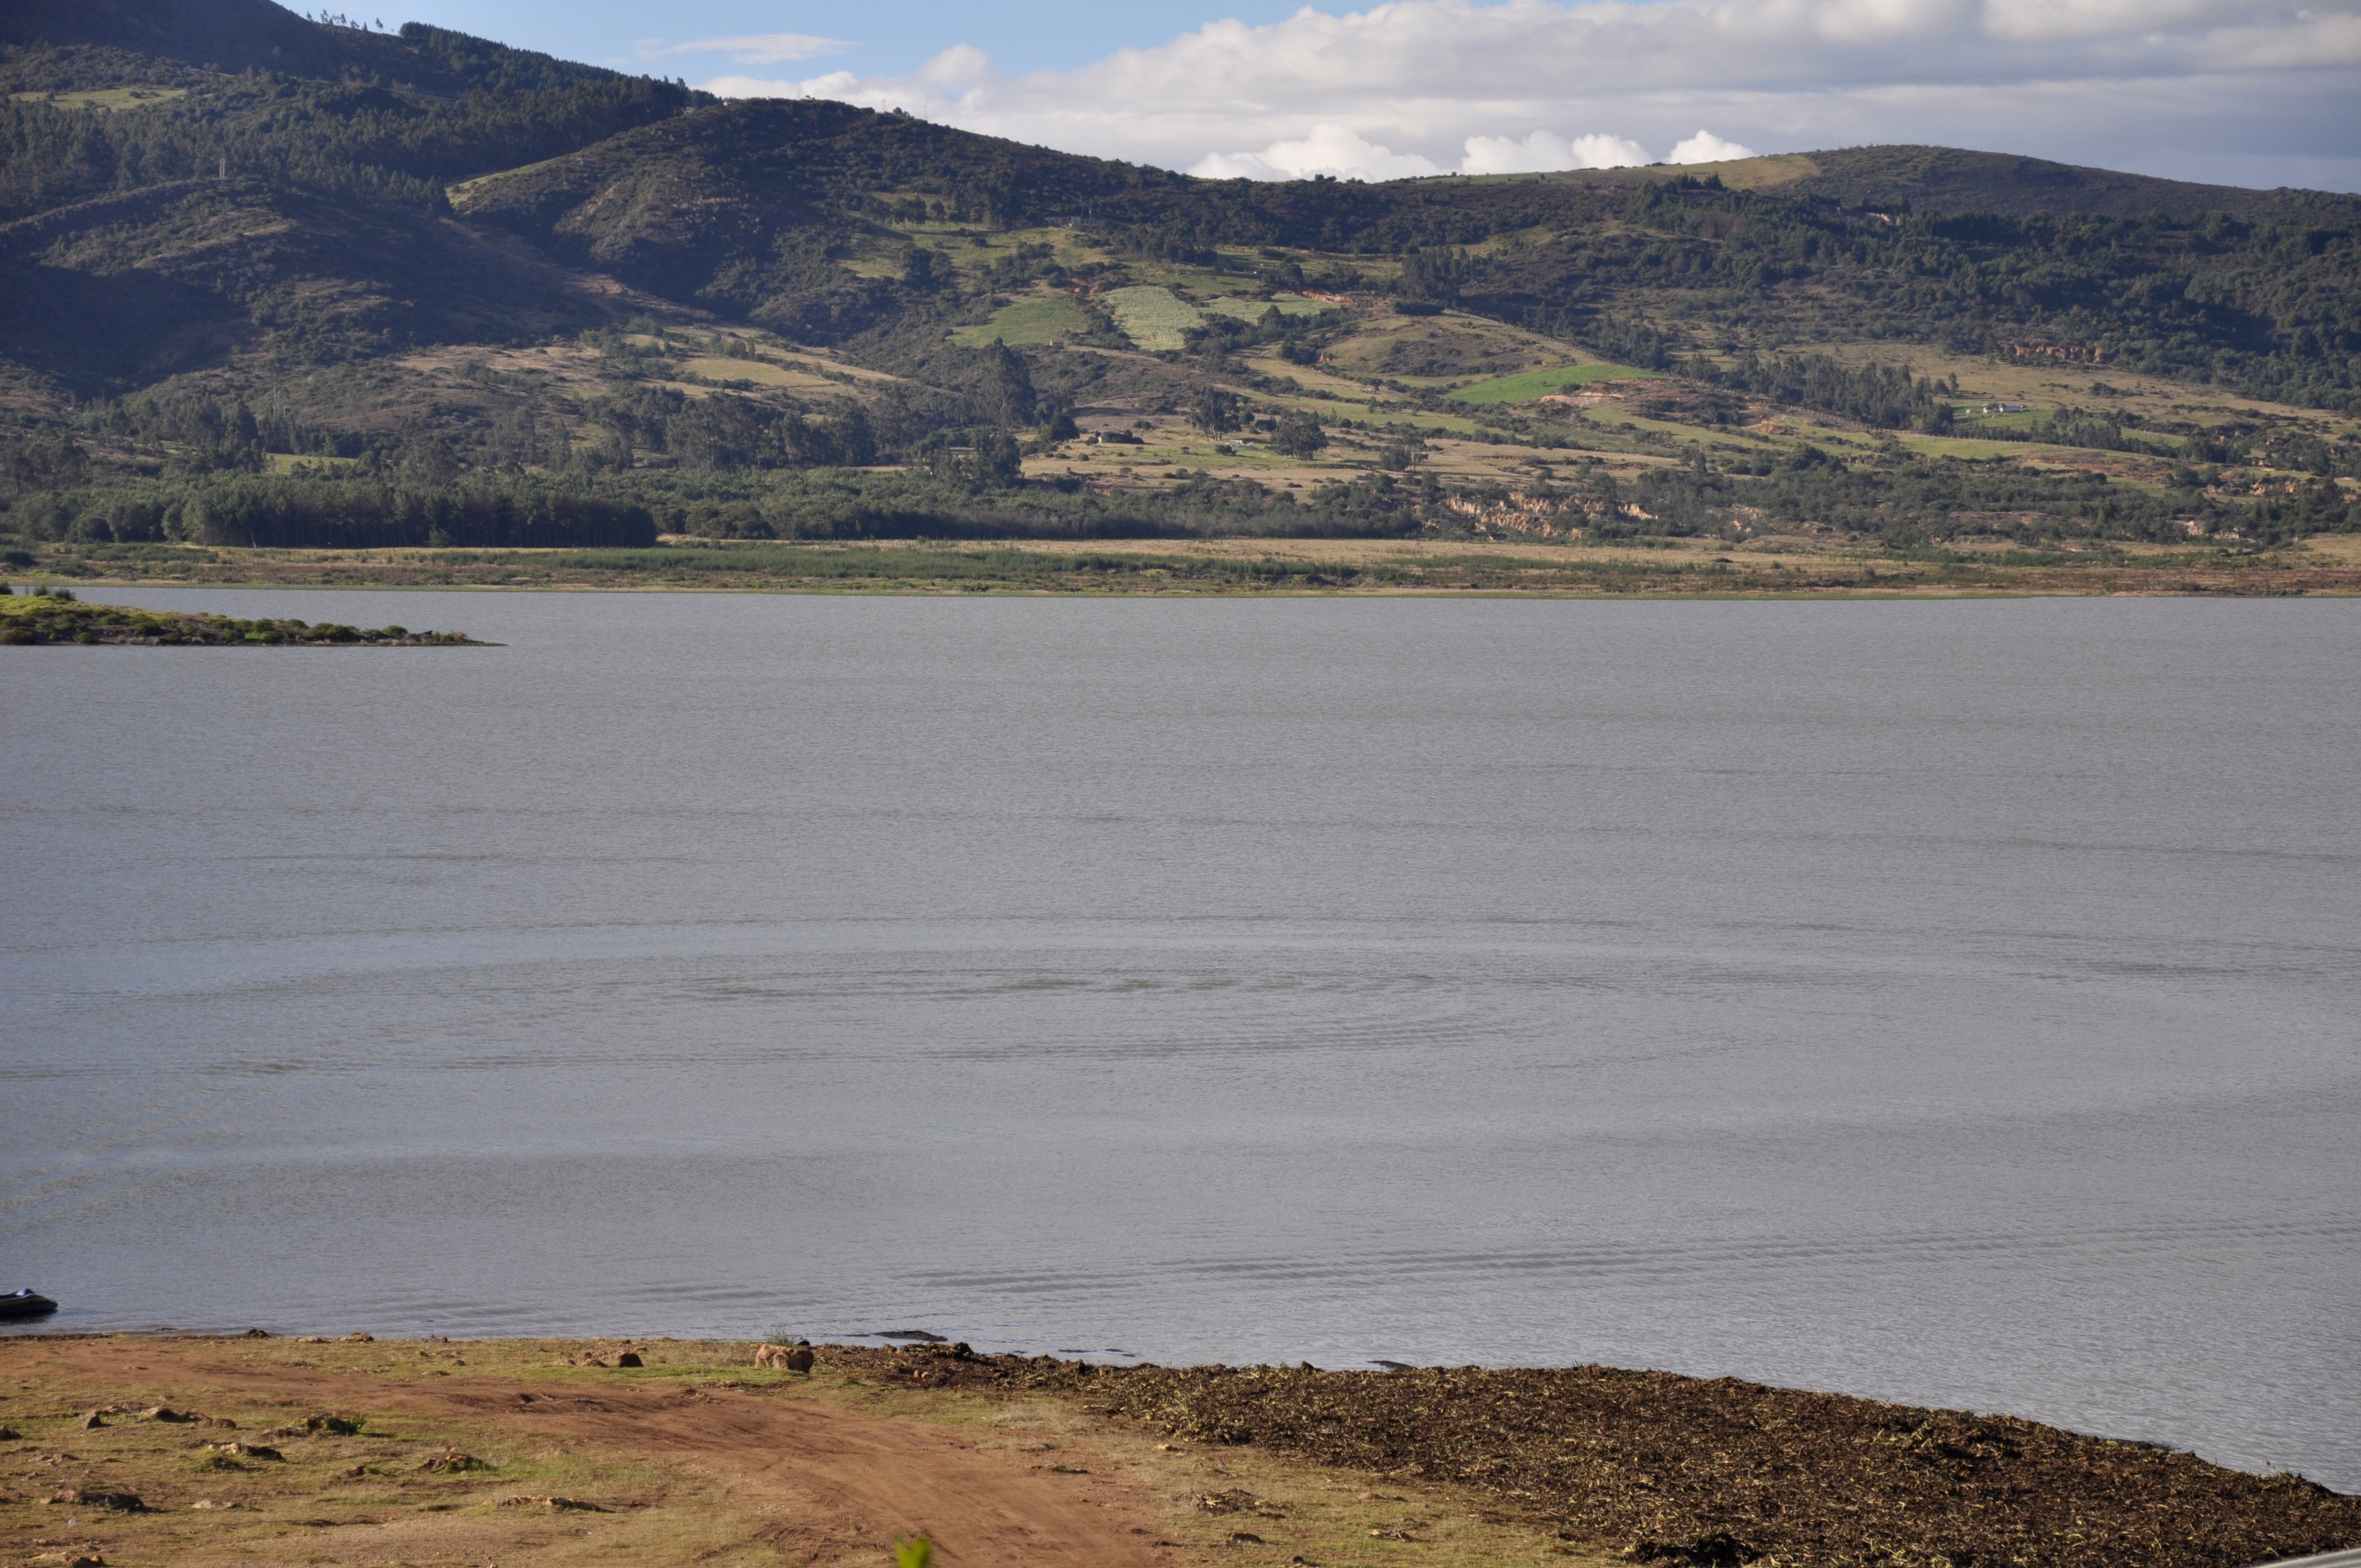
landscape, sea, coast, water, wilderness, mountain, shore, lake, river, bay, reservoir, body of water, wetland, fell, habitat, loch, natural environment